Gabriel Karlsson

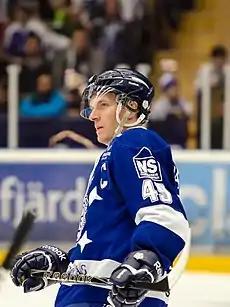

Gabriel Karlsson Pears (born 22 January 1980) is a Swedish former professional ice hockey player who last played for Leksands IF in the SHL.